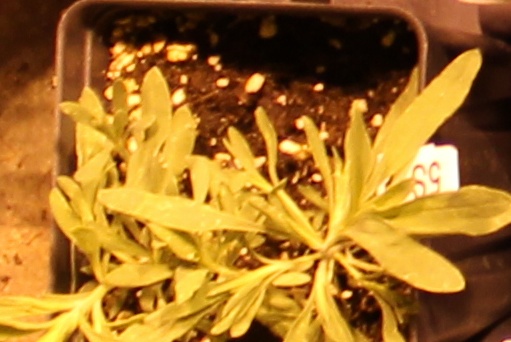
Label: Kochia